Bhai Bala

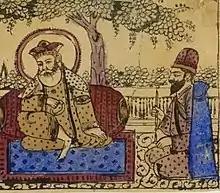
Bhai Bala seated to the right of Nanak

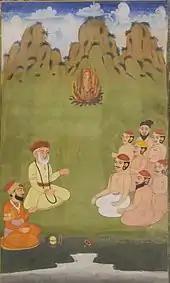
Cremation of Bhai Bala, ca.1825–1849 painting

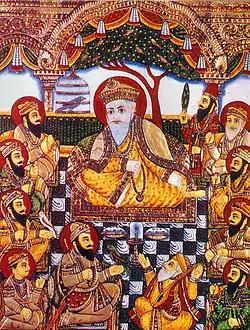
A rare Tanjore style painting from the late 19th century depicting the ten Sikh Gurus with Bhai Bala and Bhai Mardana.

Bhai Bala (1466–1544) was a companion of Guru Nanak. Born in Talwandi into a Sandhu Jat family, Bala was also a close associate of Bhai Mardana.